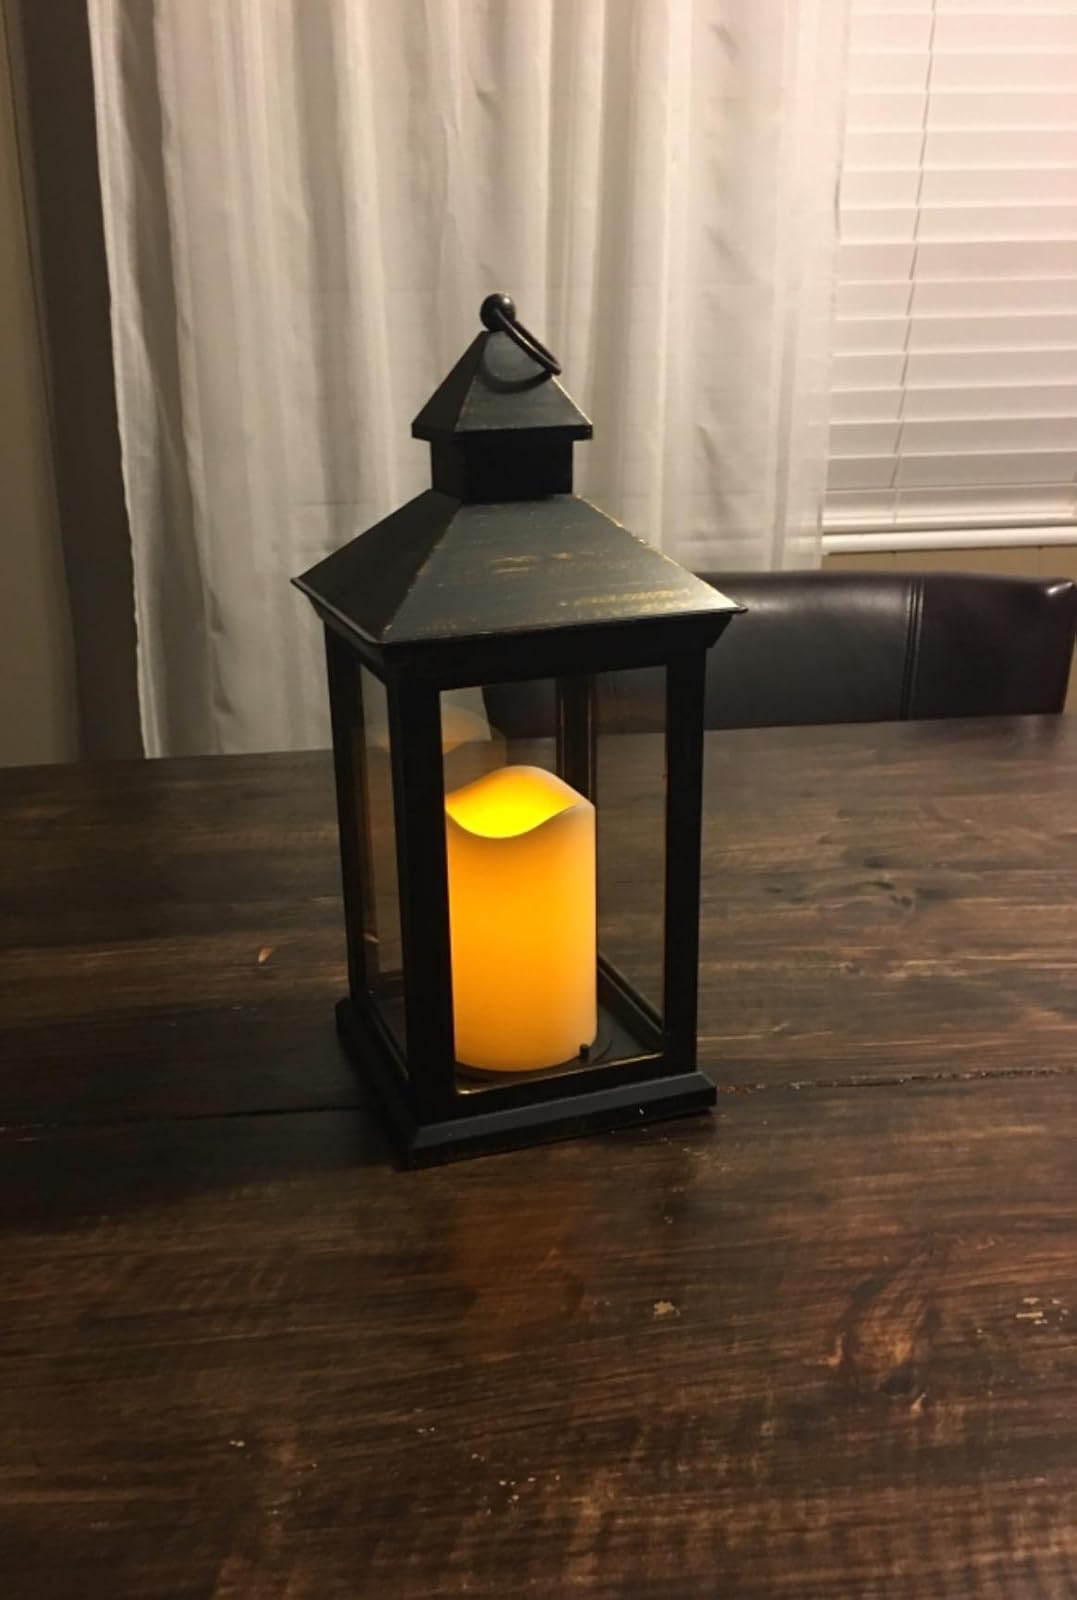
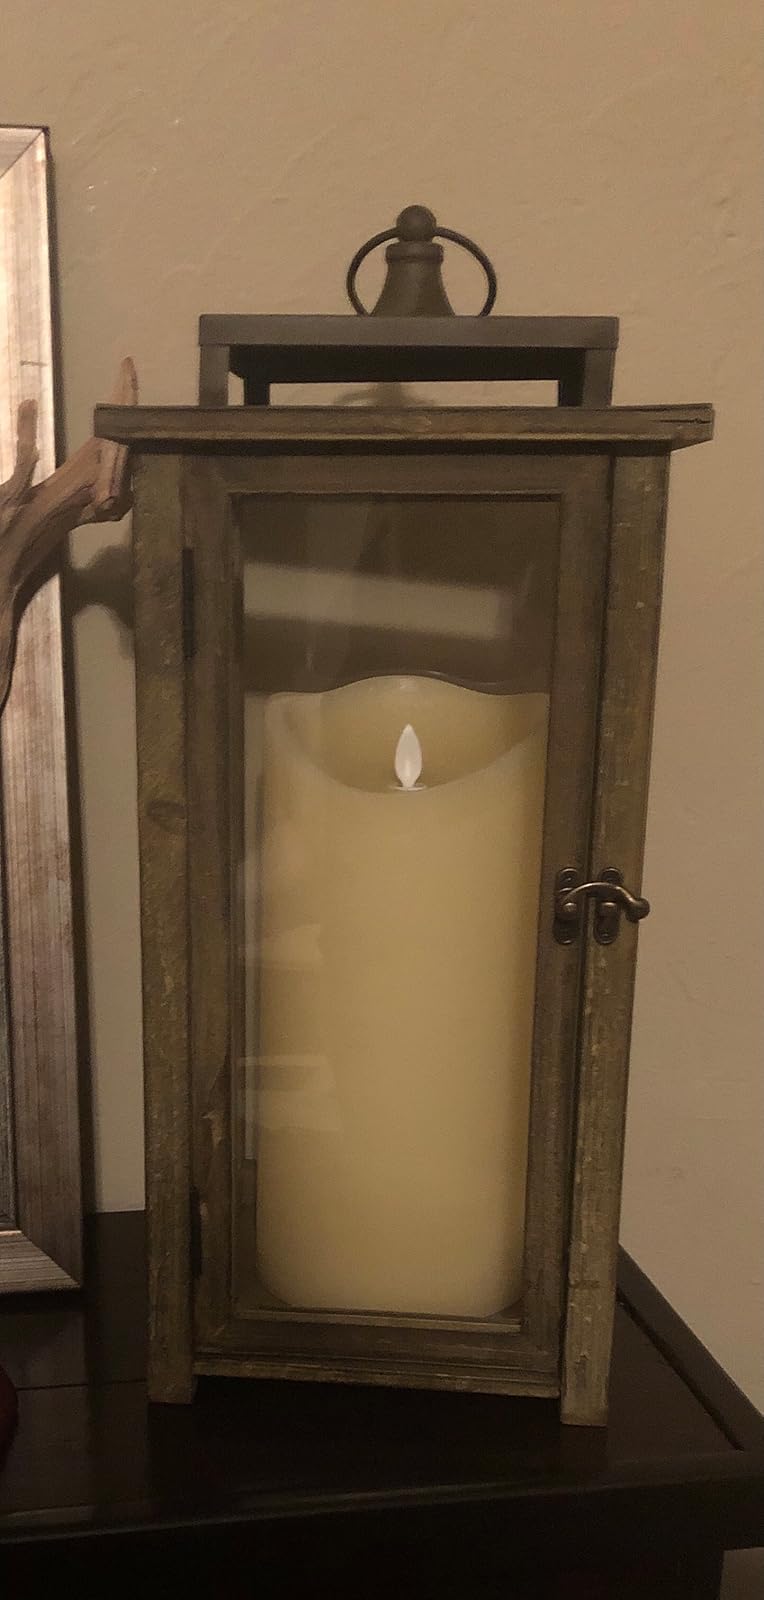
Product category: lantern
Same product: no